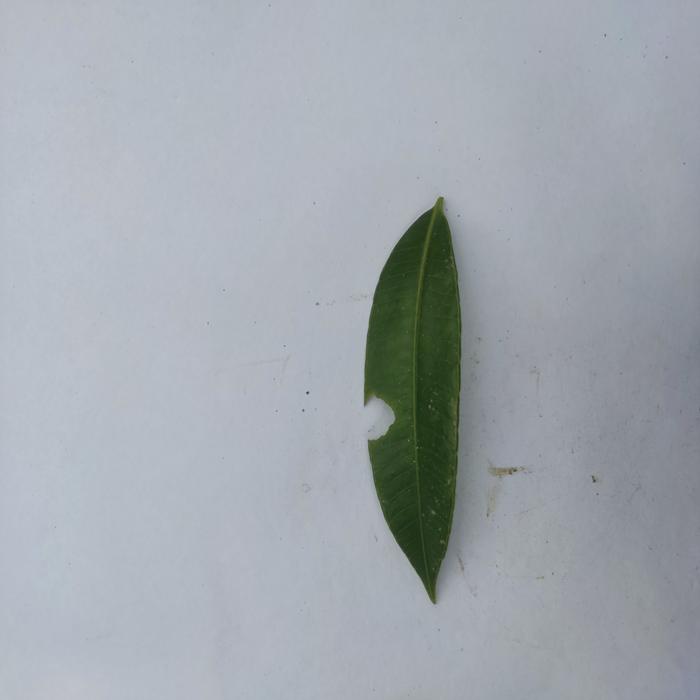
Crop: Hog Plum
Leaf condition: Heathy_Leaf